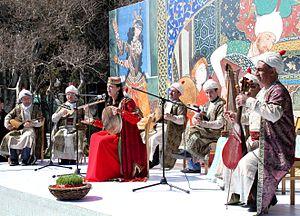
Le mugham est un genre musical traditionnel et savant de la musique azérie qui laisse une place prépondérante à l’improvisation. Il s'agit d'une suite de mouvements liés à un mode particulier. Il associe le chant à des instruments traditionnels : le târ, le kamânche et le daf ou le doyre.